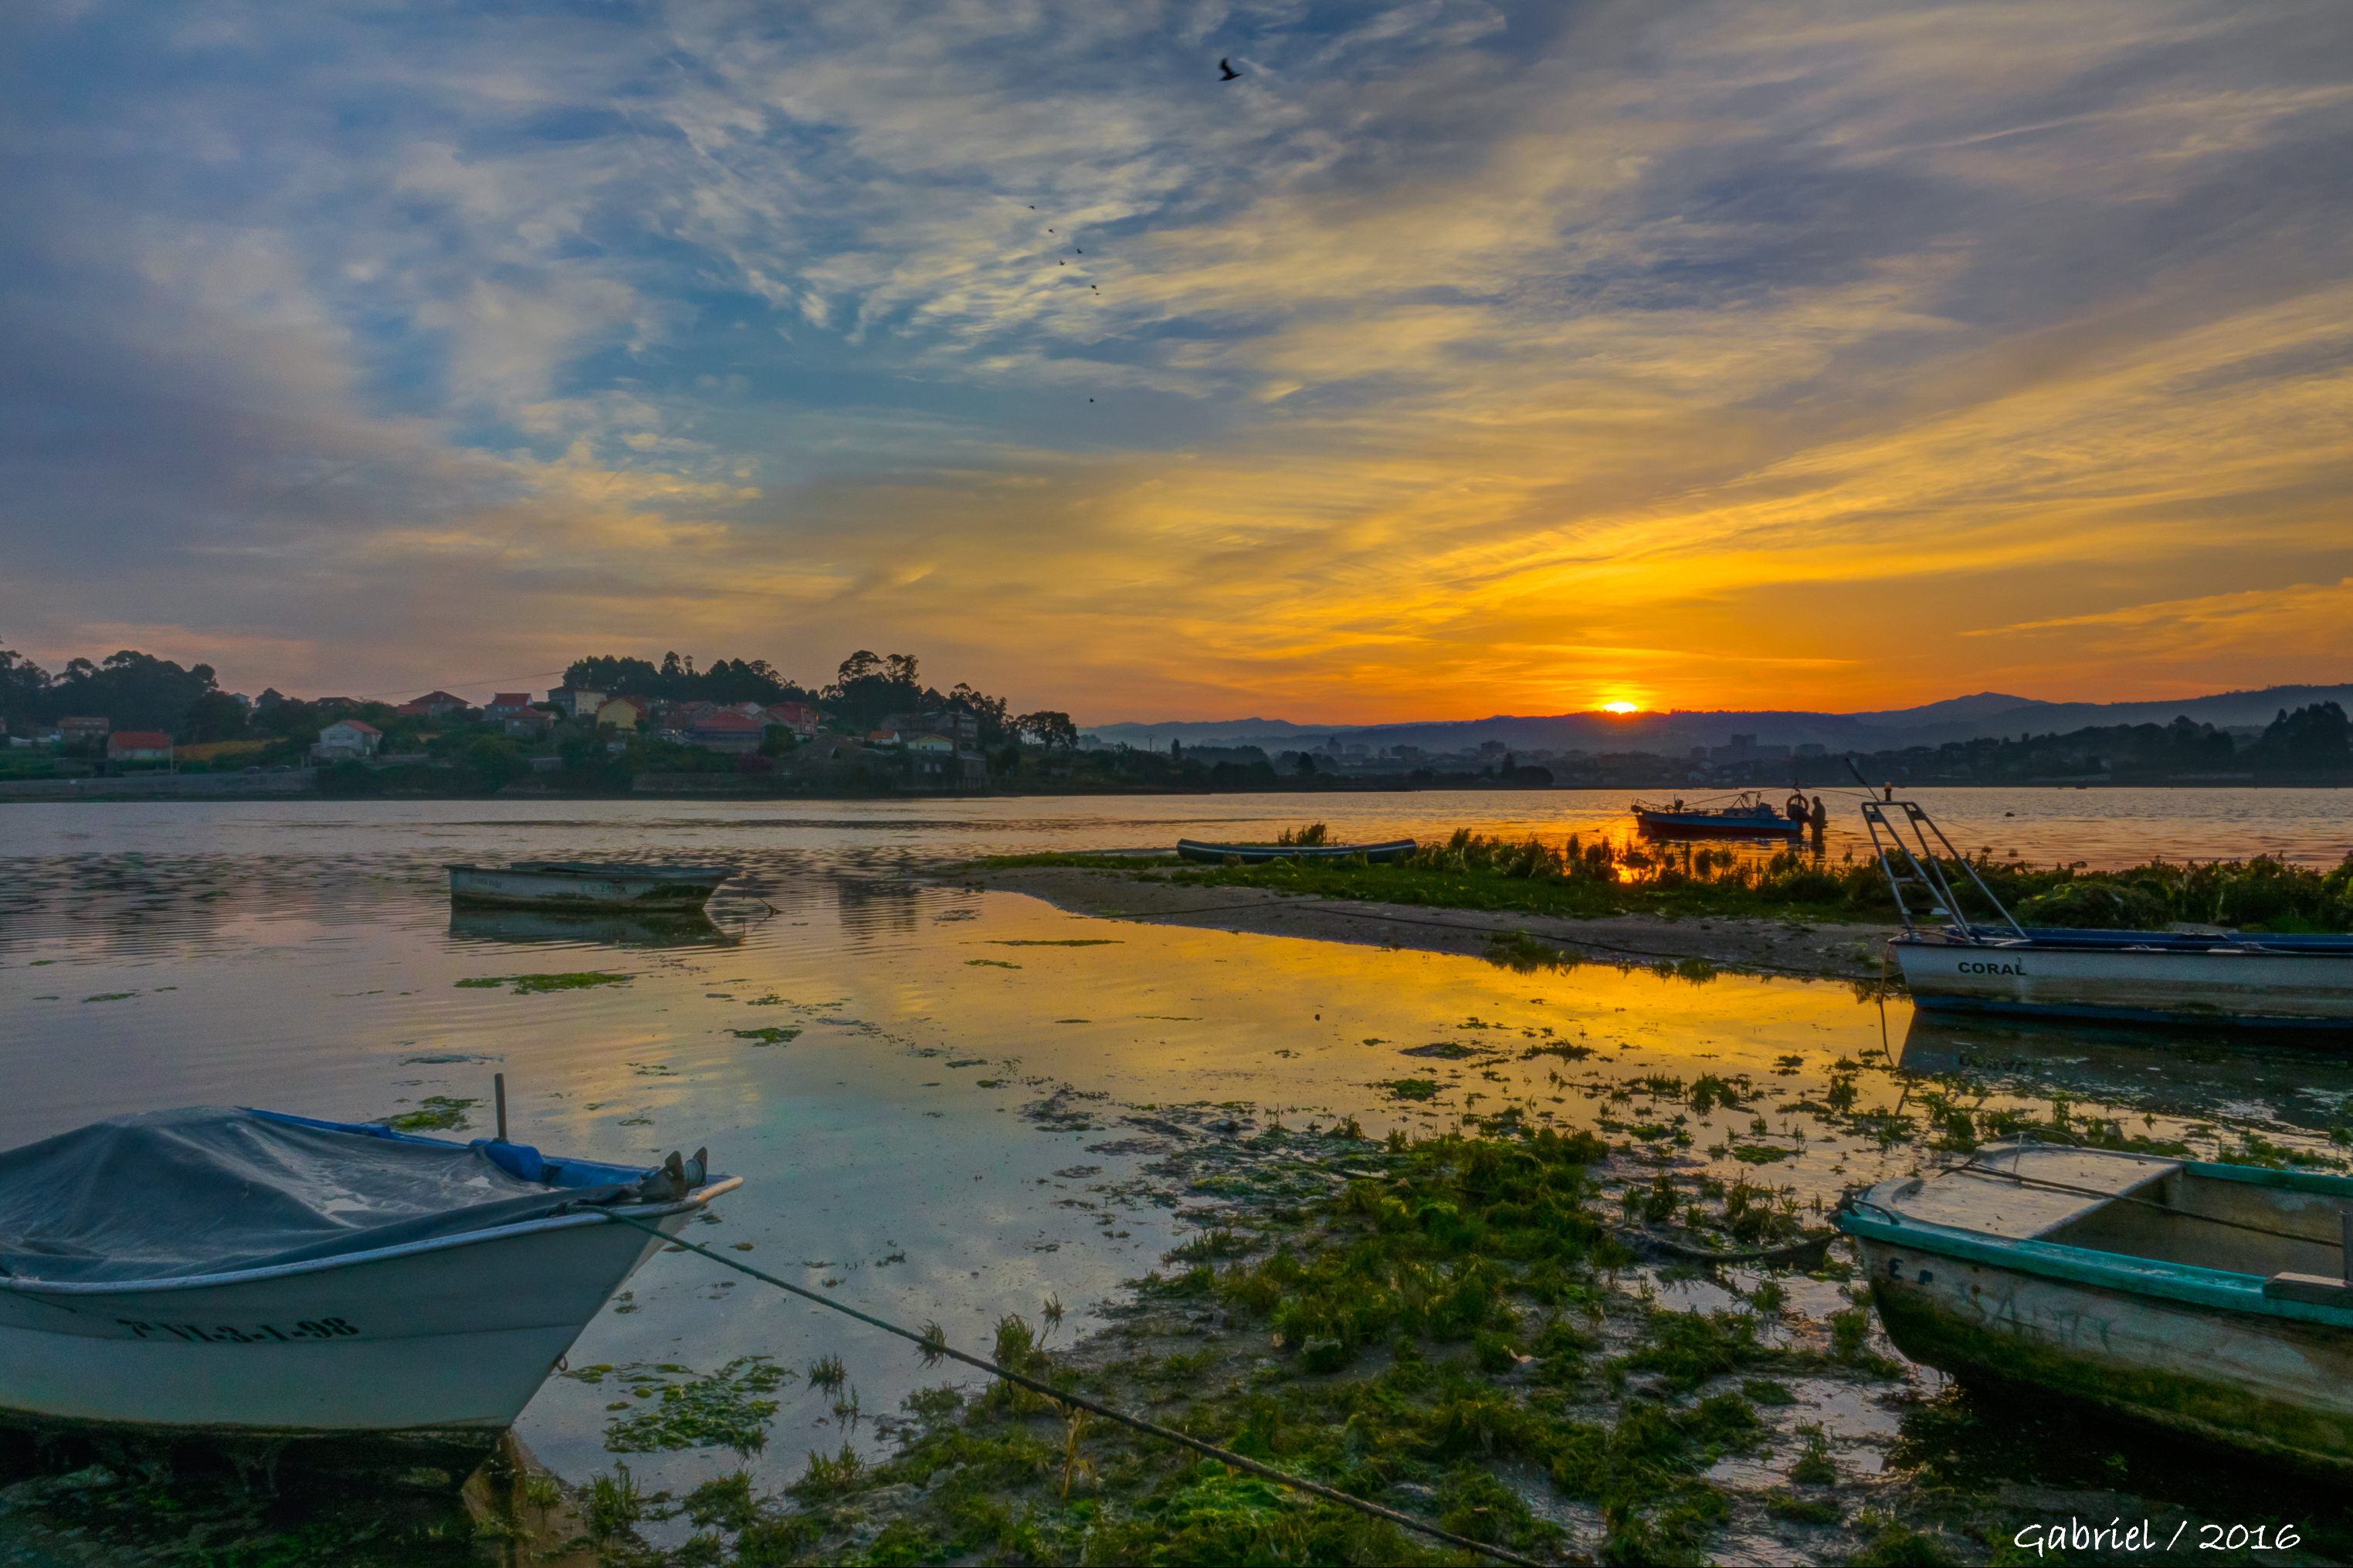
landscape, sea, coast, sunrise, sunset, boat, morning, shore, dawn, river, dusk, evening, vehicle, bay, hdr, spain, boating, galicia, pontevedra, paisajes, loch, espana, ggl1, gaby1, xovesphoto, sonydscrx10iii, sonyrx10iii, rx10iii, rx10m3, lourido